Answer in natural language. Where is black wooden dresser with respect to Television? Choose between the following options: right or left
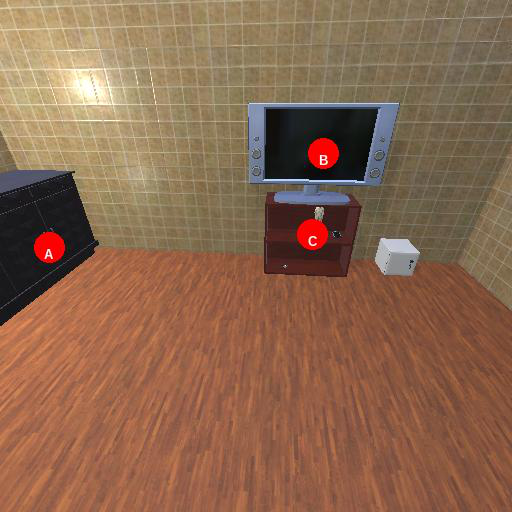
<answer>left</answer>